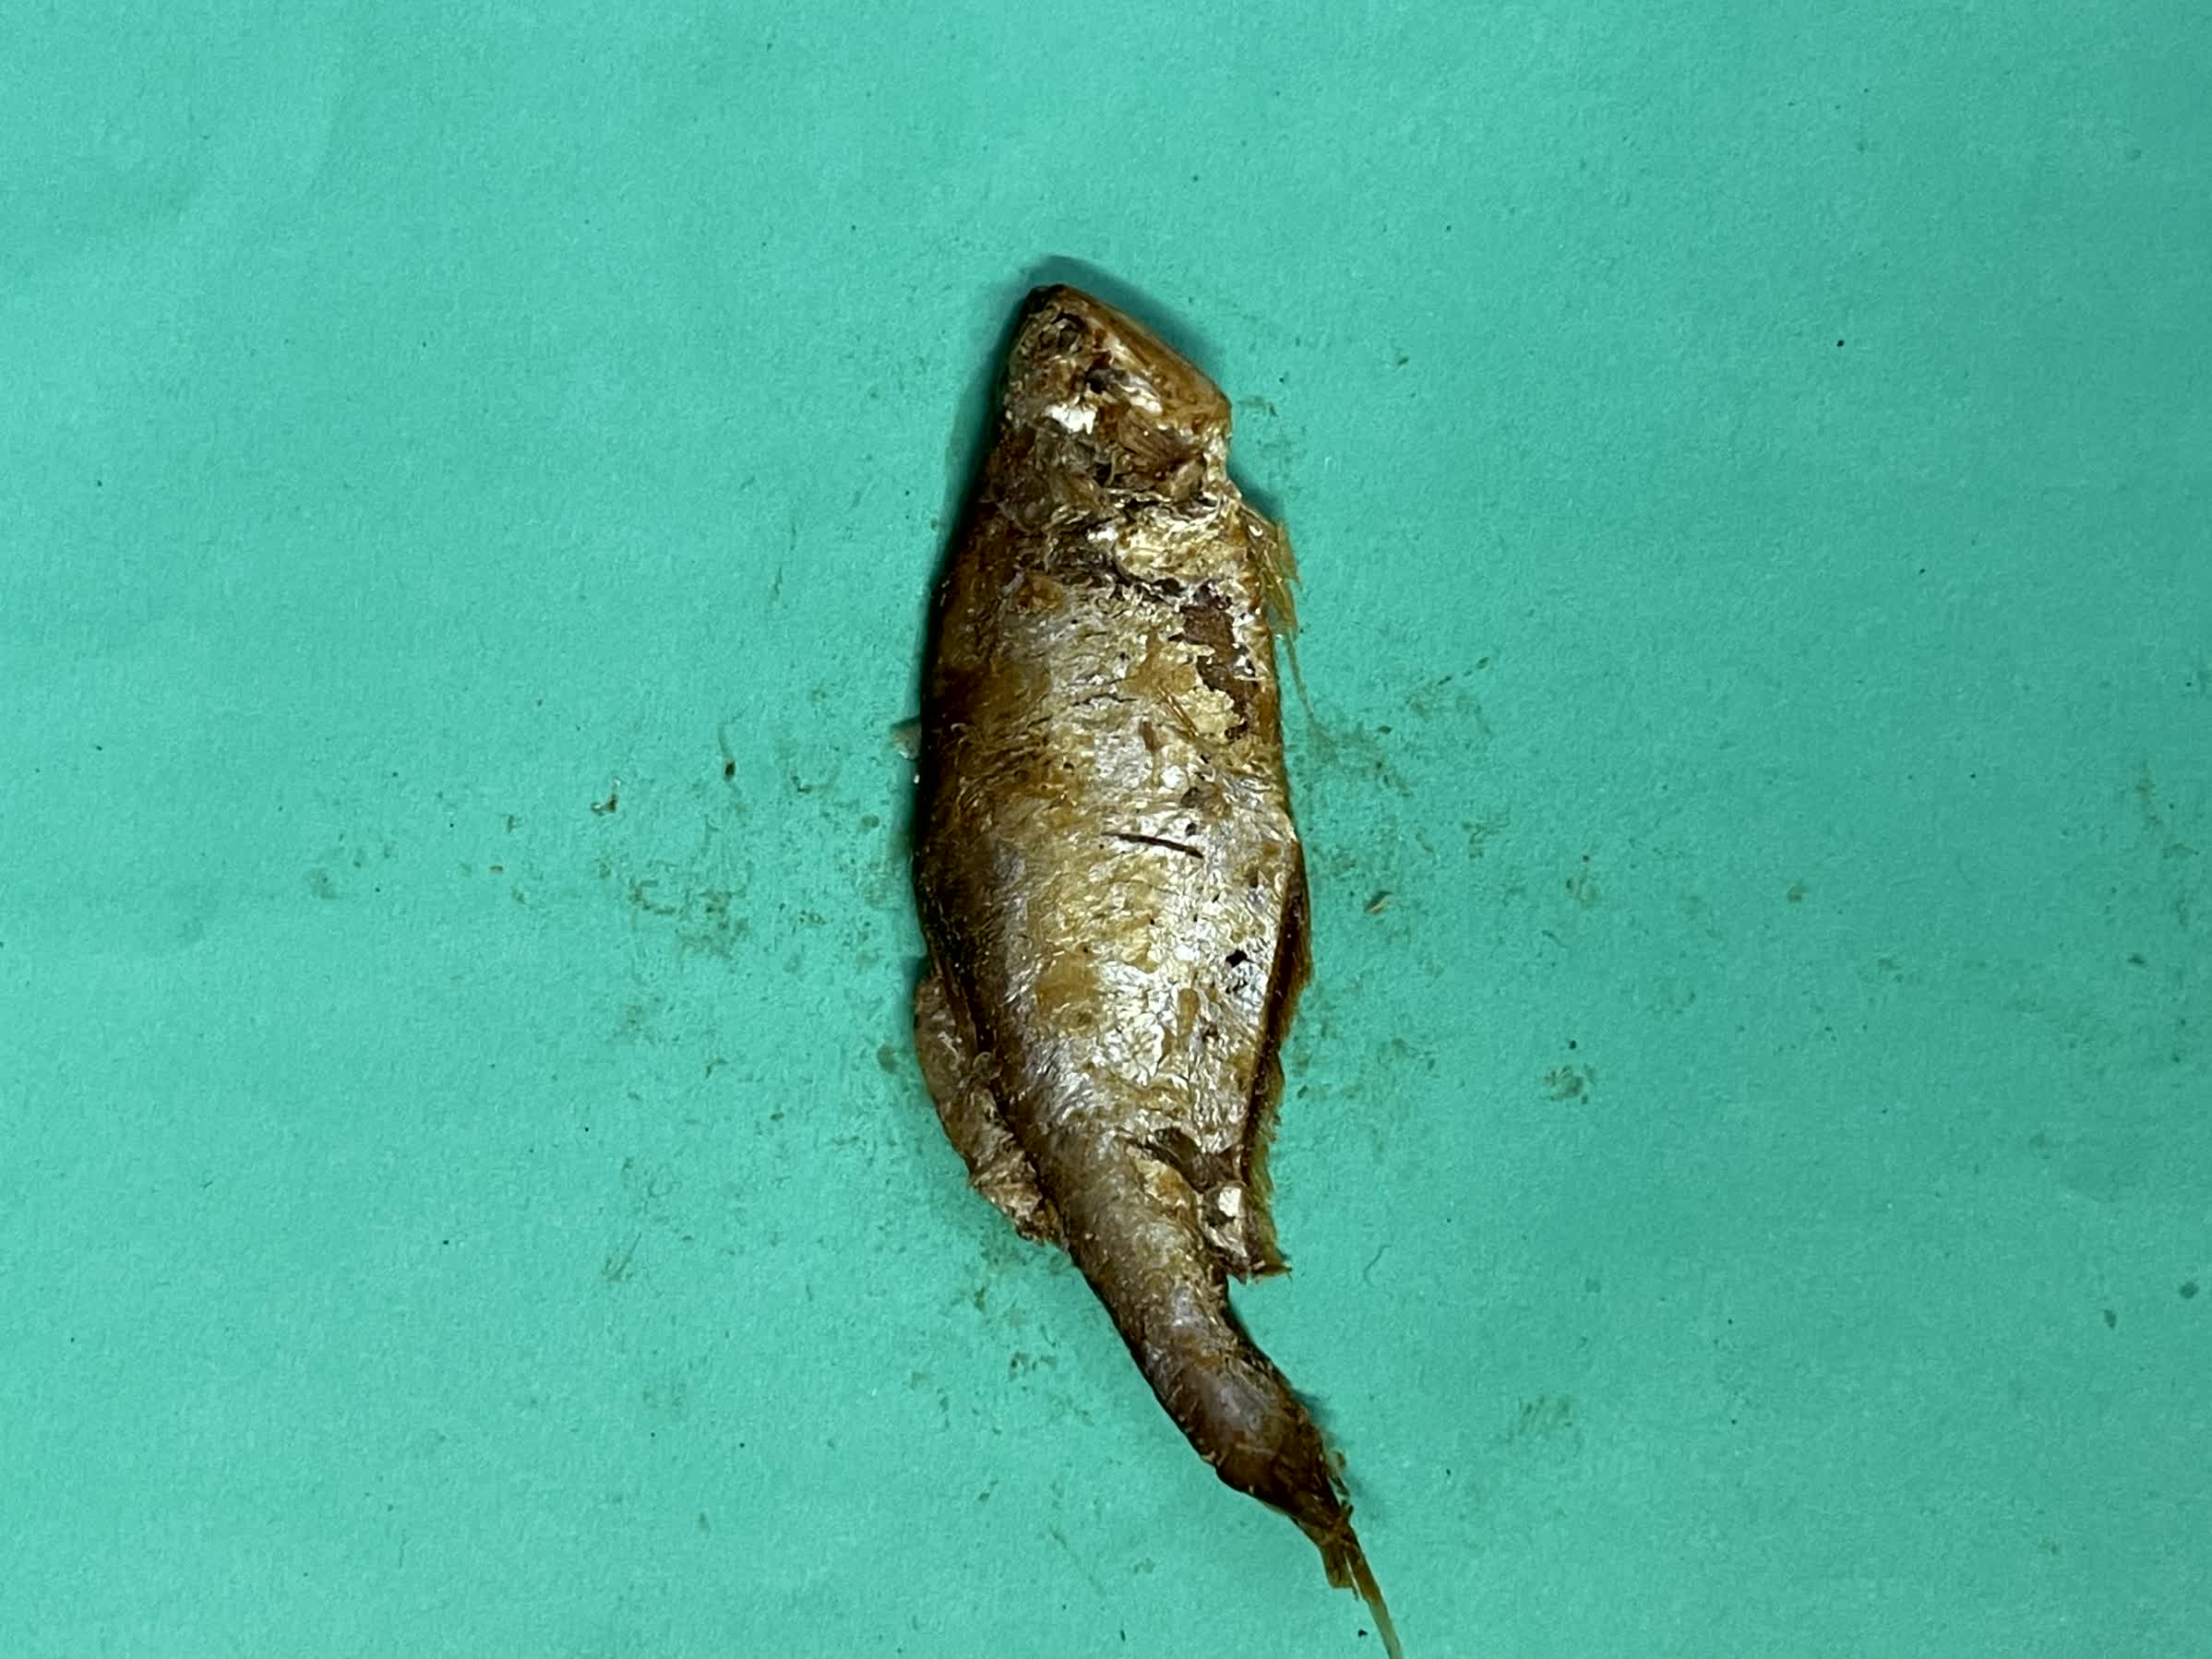
Species: Bashpata